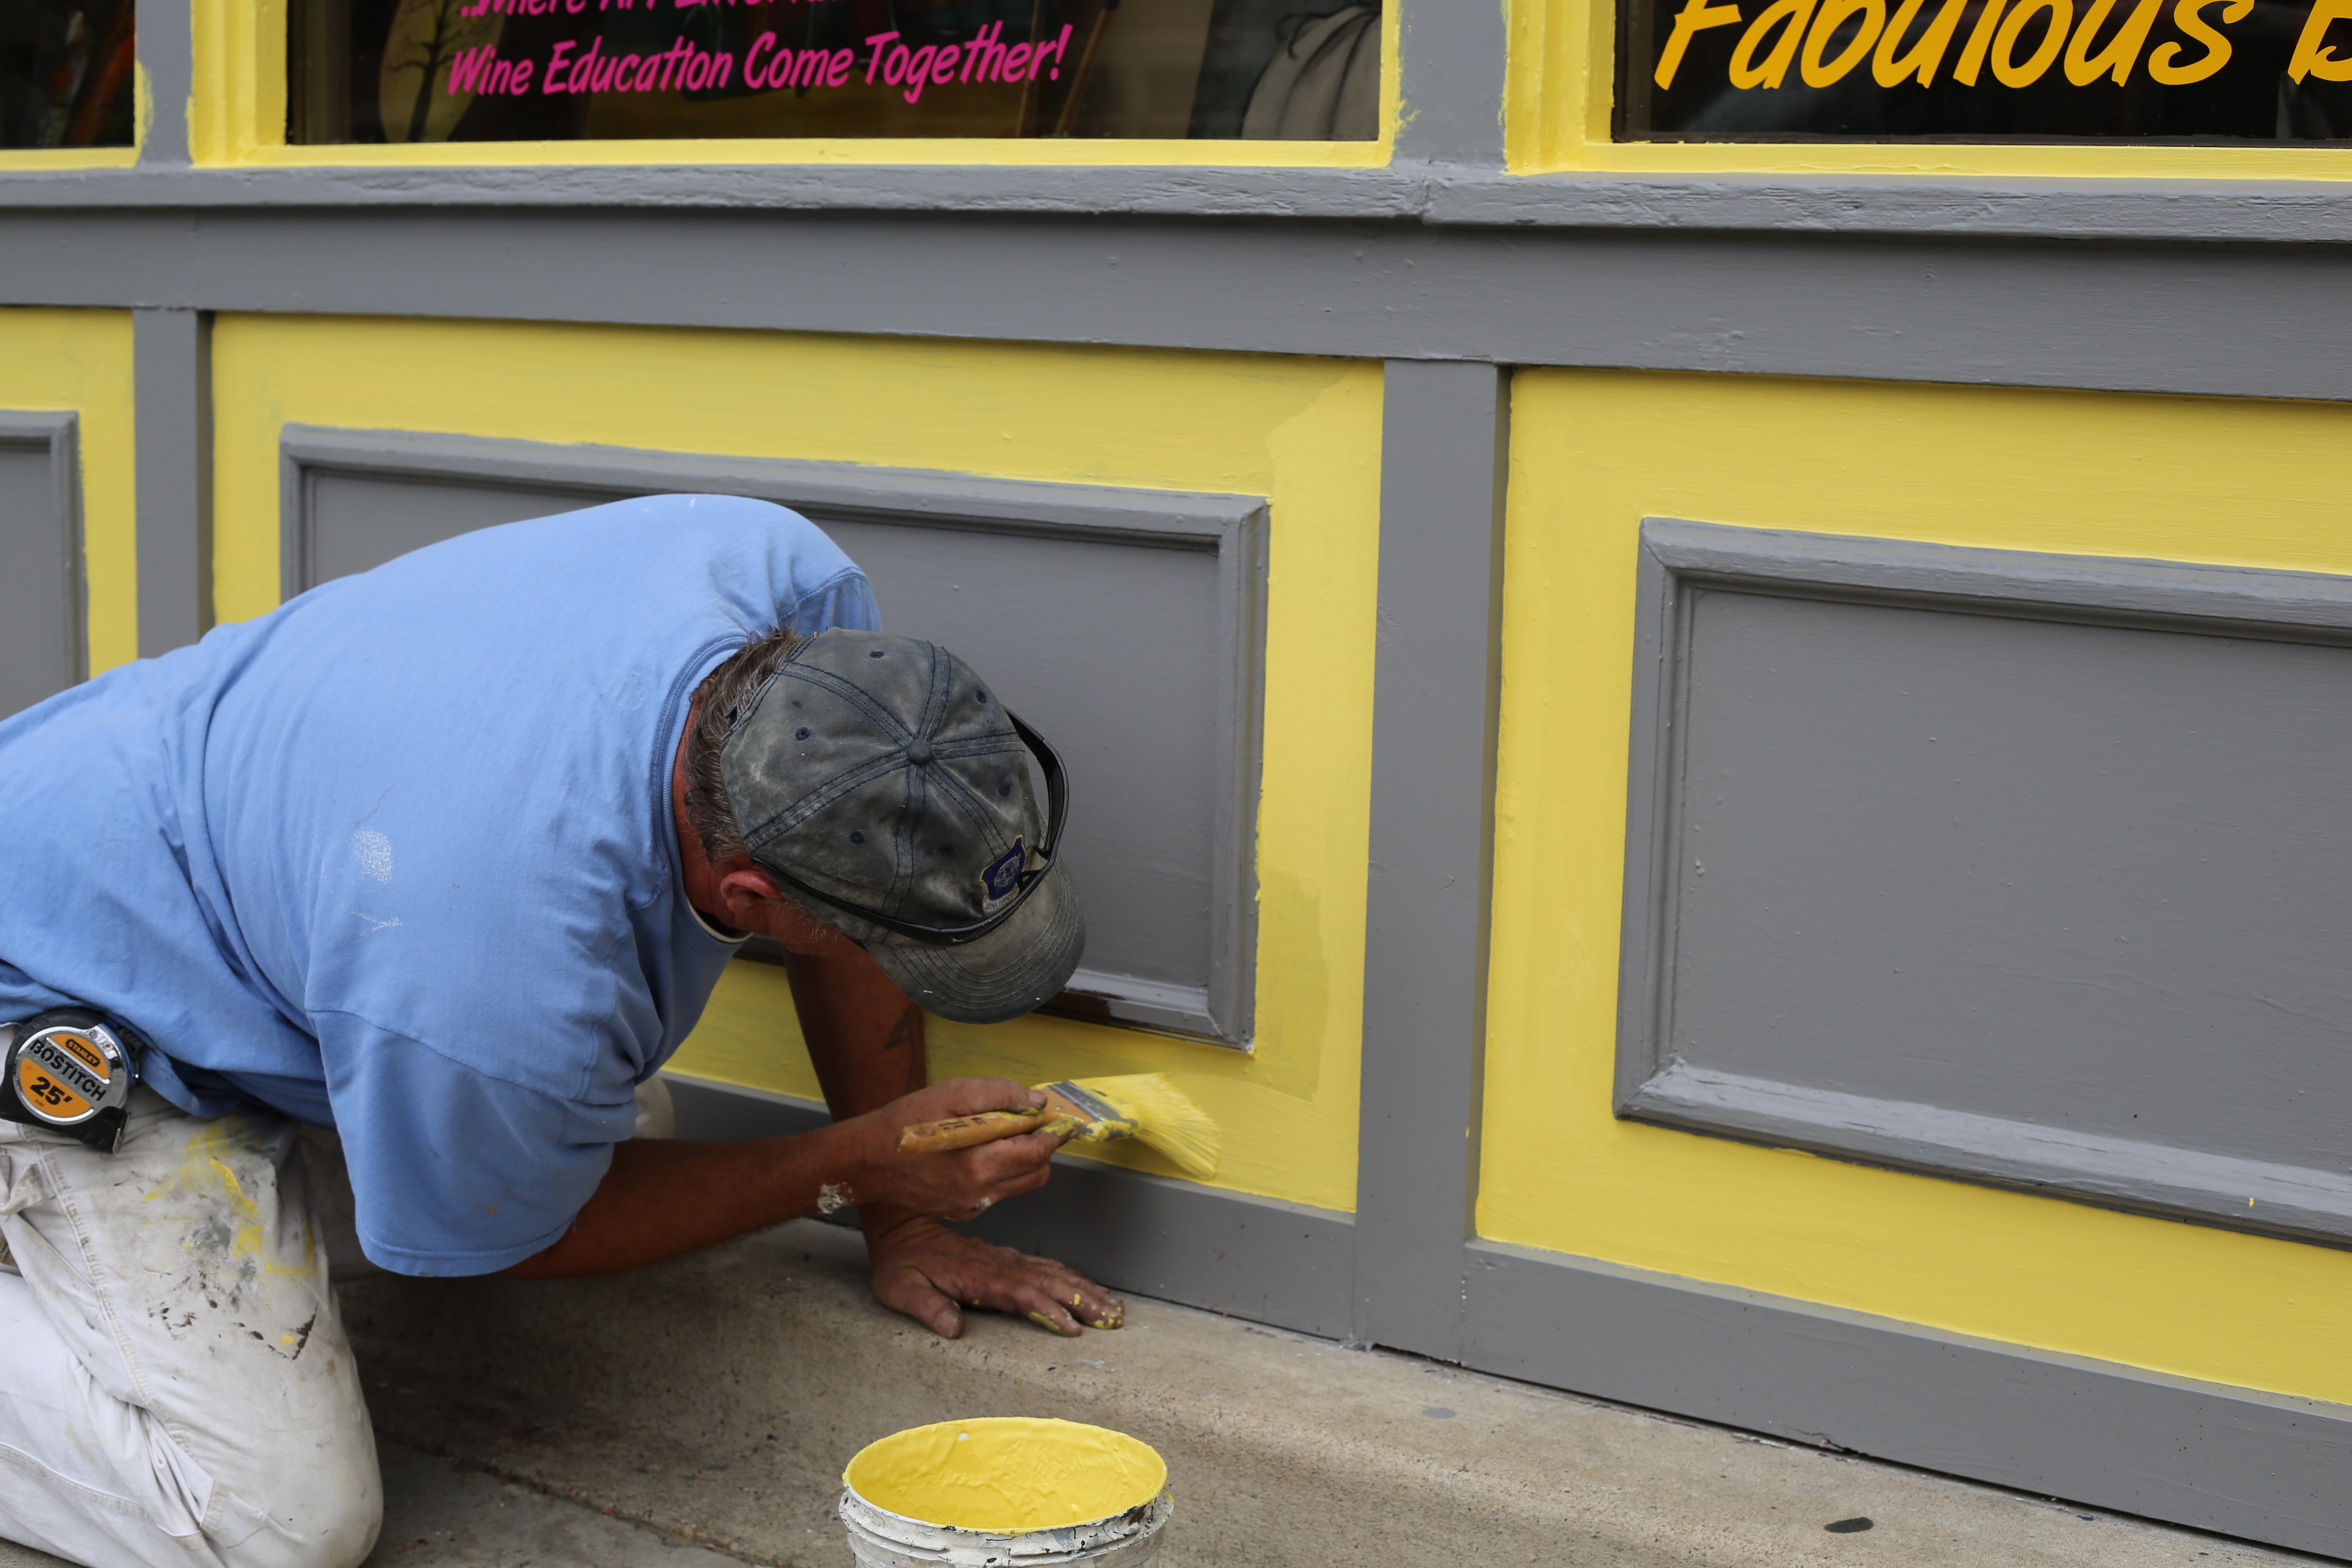
work, man, working, window, building, brush, tool, male, construction, equipment, color, paint, industry, professional, set, yellow, paintbrush, painting, worker, painter, design, service, occupation